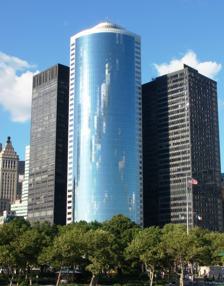
Building: 17 State Street
Country: United States of America
Year built: 1988
Office skyscraper in Manhattan, New York 17 State Street (July 2009) General information Status Completed Type Office Architectural style Modernism Location 17 State Street, Manhattan , New York, U.S. Coordinates 40°42′10″N 74°00′50″W / 40.70278°N 74.01389°W / 40.70278; -74.01389 Completed 1988 Owner RFR Holding Management RFR Realty Height Roof 542 ft (165 m) Technical details Floor count 42 Floor area 525,000 sq ft (48,800 m 2 ) Design and construction Architect(s) Roy Gee of Emery Roth & Sons Structural engineer DeSimone Consulting Engineers References 17 State Street is a 42-story office building along State Street and Battery Park in the Financial District of Lower Manhattan in New York City. Completed in 1988, it was designed by Roy Gee for Emery Roth and Sons for developers William Kaufman Organization and JMB Realty . The building is shaped like a quarter round , with a curved glass facade facing New York Harbor . At ground level, large aluminum columns surround a lobby and elevator hall. Next to the lobby was a public exhibition space called "New York Unearthed", which was operated by the South Street Seaport Museum from 1990 to 2005. The building has a total floor area of 525,000 sq ft (48,800 m 2 ); each story was designed for small tenants. The building, a speculative development , replaced the 23-story headquarters of the Seamen's Church Institute of New York and New Jersey , which had been completed by 1969. Construction of the current skyscraper started in 1985, and the building was nearly empty when it was completed three years later. The exhibition space at the building's base was constructed following a controversy over the destruction of potential artifacts on the site. The Teachers Insurance and Annuity Association of America bought 17 State Street in 1989 and sold it to Steve Witkoff in 1998. RFR Holding has owned the building since 1999. Site 17 State Street is in the Financial District of Lower Manhattan in New York City . The land lot covers the western end of a city block bounded by State Street to the west and south, Pearl Street to the north, and Whitehall Street to the east. The irregularly shaped site covers 23,080 sq ft (2,144 m 2 ), with a frontage of 227.83 ft (69.44 m) on State Street and a depth of 203.09 ft (61.90 m). On the same block, to the east, are the Shrine of St. Elizabeth Ann Bayley Seton , as well as the shrine's rectory, located within the James Watson House . Other nearby places include Battery Park to the west, the Staten Island Ferry Whitehall Terminal on Peter Minuit Plaza to the south, 2 New York Plaza to the southeast, and 1 New York Plaza to the east. Due to its location near the southern tip of Manhattan Island, the building is visible from a distance. Previous buildings Prior to the expansion of Lower Manhattan in the 18th and 19th centuries, the site of 17 State Street was directly along the shore line of New York Harbor . By 1660, the site was part of the Dutch colony of New Amsterdam , and there were 15 structures on the block, including nine on the current skyscraper's site. The site contained the homes of two Dutch and two English families, and the family of Jewish settler Abraham Isaacs lived on the site in the 18th century. The original houses on the site were redeveloped with four- and five-story apartments in the mid-19th century. The 11-story Chesebrough Building was built on the northwestern corner of the block in 1898. The Seamen's Church Institute of New York and New Jersey had announced plans for a tower on the site in 1966, replacing the Chesebrough Building. The 23-story structure replaced the institute's previous headquarters, which had been demolished to make way for 55 Water Street . Eggers & Higgins designed the Seamen's Church Institute Building, a red-brick structure that opened in 1968 or 1969. The structure had classrooms and other training facilities on its lowest five floors, while the upper 18 stories included 260 rooms for sailors who lived there. Because of a decline in the shipping industry shortly after the institute's headquarters was completed, the edifice was never profitable. The institute's building was demolished 16 years after its completion. Architecture The building as seen from directly across State Street 17 State Street was designed by Roy Gee of the firm of Emery Roth and Sons . It was developed by Melvyn Kaufman of the William Kaufman Organization , along with JMB Realty . The building is 542 ft (165 m) tall and is variously cited as containing 41, 42, or 43 stories. 17 State Street's design was relatively conventional, contrasting with other buildings developed by the Kaufman Organization, such as 77 Water Street (which contained a statue of a camel) and 747 Third Avenue (which had a wavy brick sidewalk). Form and facade The massing is shaped like a quarter round , since it follows State Street's curved path. The primary elevation of the facade is curved and faces Battery Park, while the other two elevations are flat and perpendicular to each other. The facade itself consists of a silvered-glass curtain wall . This color was selected to stand out from the black facades of the neighboring buildings. The curtain wall on State Street was designed as a continuous surface without external flanges . The side walls are made of glass and aluminum. At night, a light beam extended above the building's roof, creating what architectural writer Paul Goldberger described as "quite literally a beacon for Lower Manhattan". The beam of light, designed by Howard Brandston, was known as Icon . Features Lobby entrance 17 State Street's office stories are supported by aluminum columns, which rise 25 ft (7.6 m) above ground level. The building's main lobby is a glass rotunda measuring 30 ft (9.1 m) across. The rotunda leads to a pair of rectangular elevator lobbies, which contain walls with X-shaped trusses. The ceilings of the elevator cabs contain translucent panels, while the walls of these elevators are clad with gray enamel. A second set of elevators serves all stories above the 22nd floor. At night, the walls of the lobby were illuminated. Next to the lobby was a public exhibition space called "New York Unearthed", which was operated by the South Street Seaport Museum and displayed artifacts that had been excavated in Lower Manhattan. It opened in 1990 and was closed to the public around 2005. Artifacts were also displayed in a hole that had been excavated into the pavement. The New York Times cites the building as having a total floor area of 525,000 sq ft (48,800 m 2 ). The Times cites each of the building's stories as containing about 13,000 sq ft (1,200 m 2 ) of office space, while building owner RFR Holding cites each story as containing 14,500 to 14,900 sq ft (1,350 to 1,380 m 2 ). Each story is 12 ft (3.7 m) high. According to Goldberger, the offices were designed to a particularly high quality. The office stories contained full-height windows with small radiators beneath each window, and the restrooms included backlit mirrors above stainless-steel sinks. There were two restrooms on each story, which were restricted to that story's tenants. Due to the relatively small size of the building, these office stories were largely marketed toward small tenants. When the building opened, Melvyn Kaufman wanted to lease the space to foreign companies. History Construction The William Kaufman Organization and JMB Realty jointly developed the building as a speculative development , without any primary tenant at the time of construction. Work on the building began in 1985. Workers were demolishing the Seamen's Church Institute headquarters on the site that September. Melvyn Kaufman said that the old building was "absolutely unusable for anything but exactly what it was designed for"; the old building was so small that he could touch the ceilings. After the Seamen's Church Institute had been demolished, workers started excavating the site in February 1986. Work was temporarily halted in April 1986 after a staff member of the New York City Landmarks Preservation Commission (LPC) determined that the site might contain artifacts relating to the family of Abraham Isaacs. A subsequent archeological study found that, if there had been any artifacts relating to Isaacs on the site, they had been destroyed. As a penalty for destroying potential artifacts, the LPC requested that Kaufman and JMB display artifacts that had already been found in Lower Manhattan. Kaufman objected to the penalty, saying "it's like if I parked at a broken meter and instead of paying a $50 fine, I'm being fined $50,000". To settle the dispute, Kaufman agreed to exhibit artifacts from the neighborhood. Ultimately, the South Street Seaport Museum was contracted to display these artifacts in a permanent public exhibition next to the building. Completion and early years 17 State Street (left) and One State Street (right) 17 State Street was finished in early 1988. It was one of four large office buildings in Lower Manhattan completed around that time, along with 225 Liberty Street , 7 World Trade Center , and 32 Old Slip . At the time of its opening, 17 State Street had no tenants, and the other new buildings in the area were also largely empty. The building's offices were being rented at an average rate of $50/sq ft ($540/m 2 ), making the offices around 50 percent more costly than those in similar buildings. At the time, demand for office space in Lower Manhattan was declining. By December 1988, only four stories were occupied. The Kaufman Organization said it was targeting smaller clients, who largely preferred to rent finished space, as opposed to large companies, which were more likely to rent space that had not been built yet. The building's managers placed 50 cameras throughout the building; if a crime was committed there, the managers would display security footage of the suspect in the lobby, along with the label "Do You Know This Man?". The Teachers Insurance and Annuity Association of America (TIAA), which held a mortgage on 17 State Street, bought the building in 1989 for more than $157.5 million. At the time, only around 20 percent of the building was occupied. By taking full ownership of 17 State Street, TIAA could fund building improvements with its own capital and lease out the remaining vacant space. TIAA finalized its purchase in January 1990, paying the Kaufman Organization an undisclosed amount. TIAA also canceled the mortgage on the building. In exchange, Kaufman ended his involvement in the project. TIAA reduced average asking rent in the building to $30/sq ft ($320/m 2 ). The building had 432,900 sq ft (40,220 m 2 ) of vacant space by mid-1990, although 118,400 sq ft (11,000 m 2 ) were in the process of being leased. Among the building's early tenants were credit-rating agency Duff & Phelps , as well as AXA Reinsurance Companies , which was initially the building's largest tenant. The South Street Seaport Museum exhibition opened in October 1990. 17 State Street was 40 percent occupied by 1993. TIAA set up a website to attract tenants in October 1994, displaying videos and photographs of the building; at the time, relatively few office buildings had websites. Within a year, companies from as far away as Geneva and Hong Kong had expressed interest in the building. AXA remained the largest tenant in 1997, when it expanded to four stories. The building was almost fully leased by July 1998, when real estate investor Steve Witkoff agreed to pay TIAA $320 million for 17 State Street, along with ten other office buildings in the United States. By early the following year, average rents at 17 State Street had increased to over $40/sq ft ($430/m 2 ), although the average rent per square foot was still lower than those for buildings in Midtown Manhattan . RFR ownership RFR Holding LLC, a partnership led by German investors Aby Rosen and Michael Fuchs, bought the structure in late 1999 for $120 million. This was one of several properties that RFR had acquired in the span of several months. In purchasing 17 State Street and another building at 757 Third Avenue , Rosen said the structures were "both great buildings in outstanding locations". The New York Unearthed exhibition inside the building became popular among schoolchildren, but it was effectively closed in 2005 after most of the exhibit's staff were fired. During this decade, the building was occupied by numerous technology, financial, and consulting firms. Software companies Fidessa Group and SpeechWorks had become the building's largest tenants by the 2010s, though SpeechWorks ultimately subleased its space after being acquired by another firm. 17 State Street was affected by Hurricane Sandy in October 2012, primarily by water damage to electrical equipment in the building's basement. The storm caused several million dollars worth of damage at 17 State Street. The building was closed for repairs for approximately two weeks and was one of the earliest office buildings in the Financial District to be reoccupied after the storm. The building's tenants in the 2010s included software developer AppSense , global stock exchange BATS Global Markets , artificial intelligence company IPsoft , and financial firm MashreqBank . In 2017, the land under 17 State Street, as well as the neighboring One State Street Plaza, was refinanced with a $360 million loan from Natixis . RFR also took out a $180 million commercial mortgage backed securities loan on the building; that loan was sent to special servicing in August 2024 after RFR missed some loan payments. That December, the mortgage holders initiated foreclosure proceedings on 17 State Street. Critical reception In 1988, architecture critic Paul Goldberger said: "This is not a great building, but it is one of the few truly happy intersections of the realities of New York commercial development and serious architectural aspirations." In 2008, architecture critic Carter B. Horsley has referred to it as "the city's most beautiful curved building", competing with Jean Nouvel 's faceted 100 Eleventh Avenue , Philip Johnson 's Lipstick Building , and pre-war buildings such as 1 Wall Street Court and the nearby Delmonico's Building . Justin Davidson wrote for New York magazine in 2010: "The tip of Manhattan lays out the stratified chaos of history, as the eighteenth-century James Watson House rubs up against the curving glass pillar of 17 State Street from the 1980s." References Notes